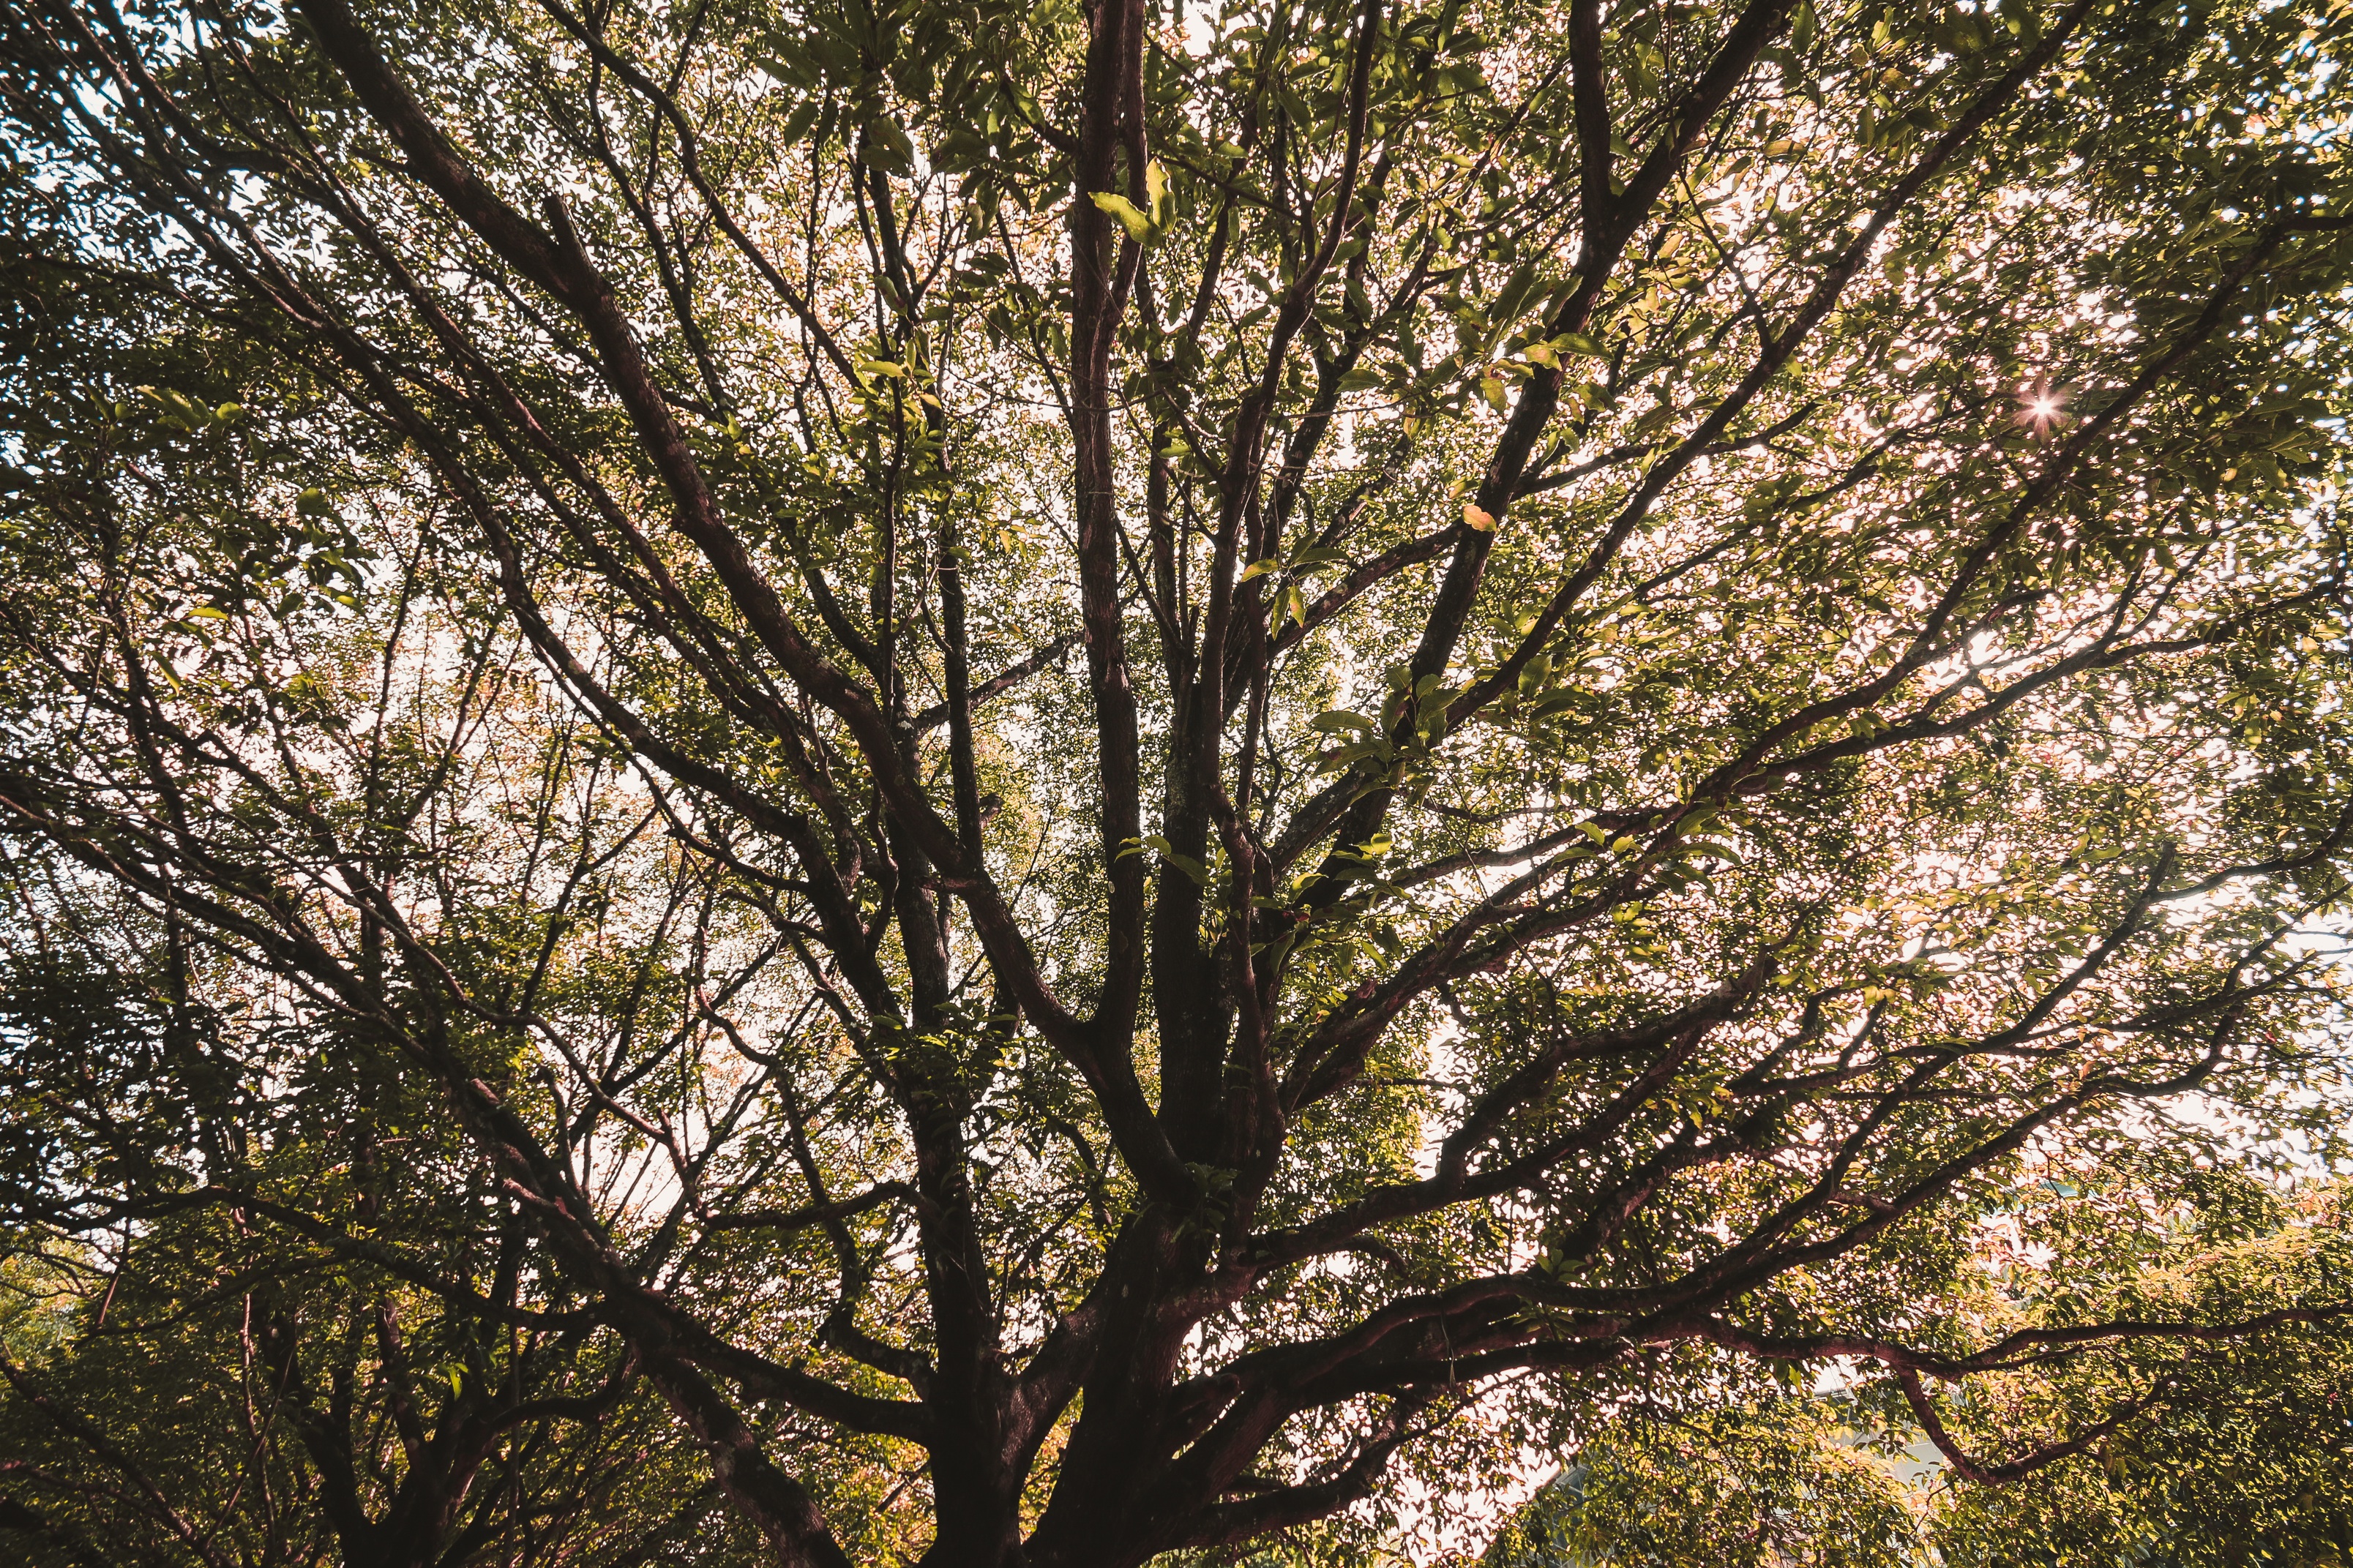
tree, branch, blossom, plant, sunlight, leaf, flower, autumn, botany, flora, deciduous, woodland, flowering plant, woody plant, land plant